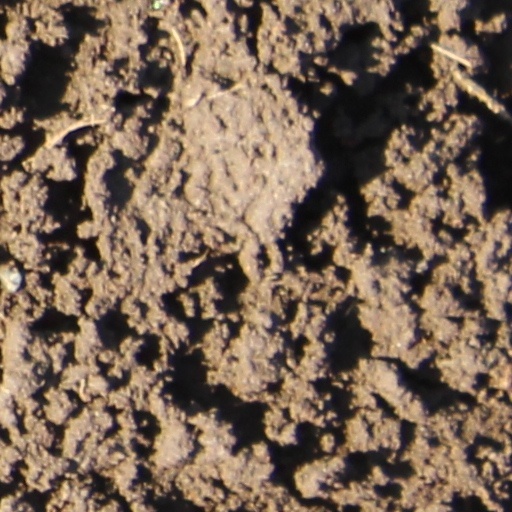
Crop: wheat